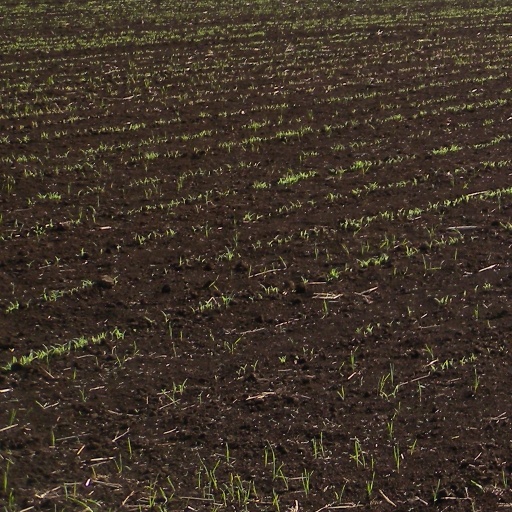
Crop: sorghum